Luxembourg Philharmonic Orchestra

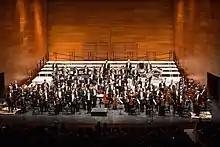
The orchestra appears at the Quincena Musical de San Sebastián, 2017

The Luxembourg Philharmonic Orchestra, abbreviated to OPL, is a symphony orchestra based in Luxembourg City, Luxembourg. The orchestra formerly performed at the Grand Théâtre de la Ville de Luxembourg and the Conservatoire de Luxembourg. Its current home is the Philharmonie Luxembourg, a large concert hall opened in 2005 in the Kirchberg quarter in the northeast of the city.